Fanfan la Tulipe (1925 film)

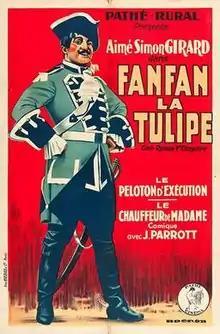

Fanfan la Tulipe is a 1925 French swashbuckler film directed by René Leprince based on a screenplay by Pierre-Gilles Veber and starring Aimé Simon-Girard, Simone Vaudry, and Jacques Guilhène.